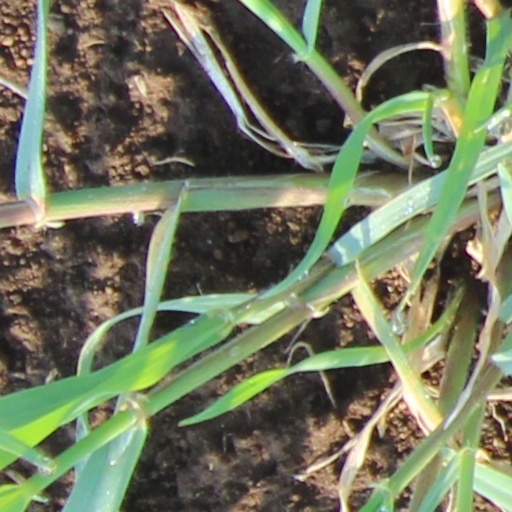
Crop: wheat